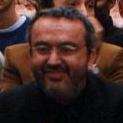
Age: 36